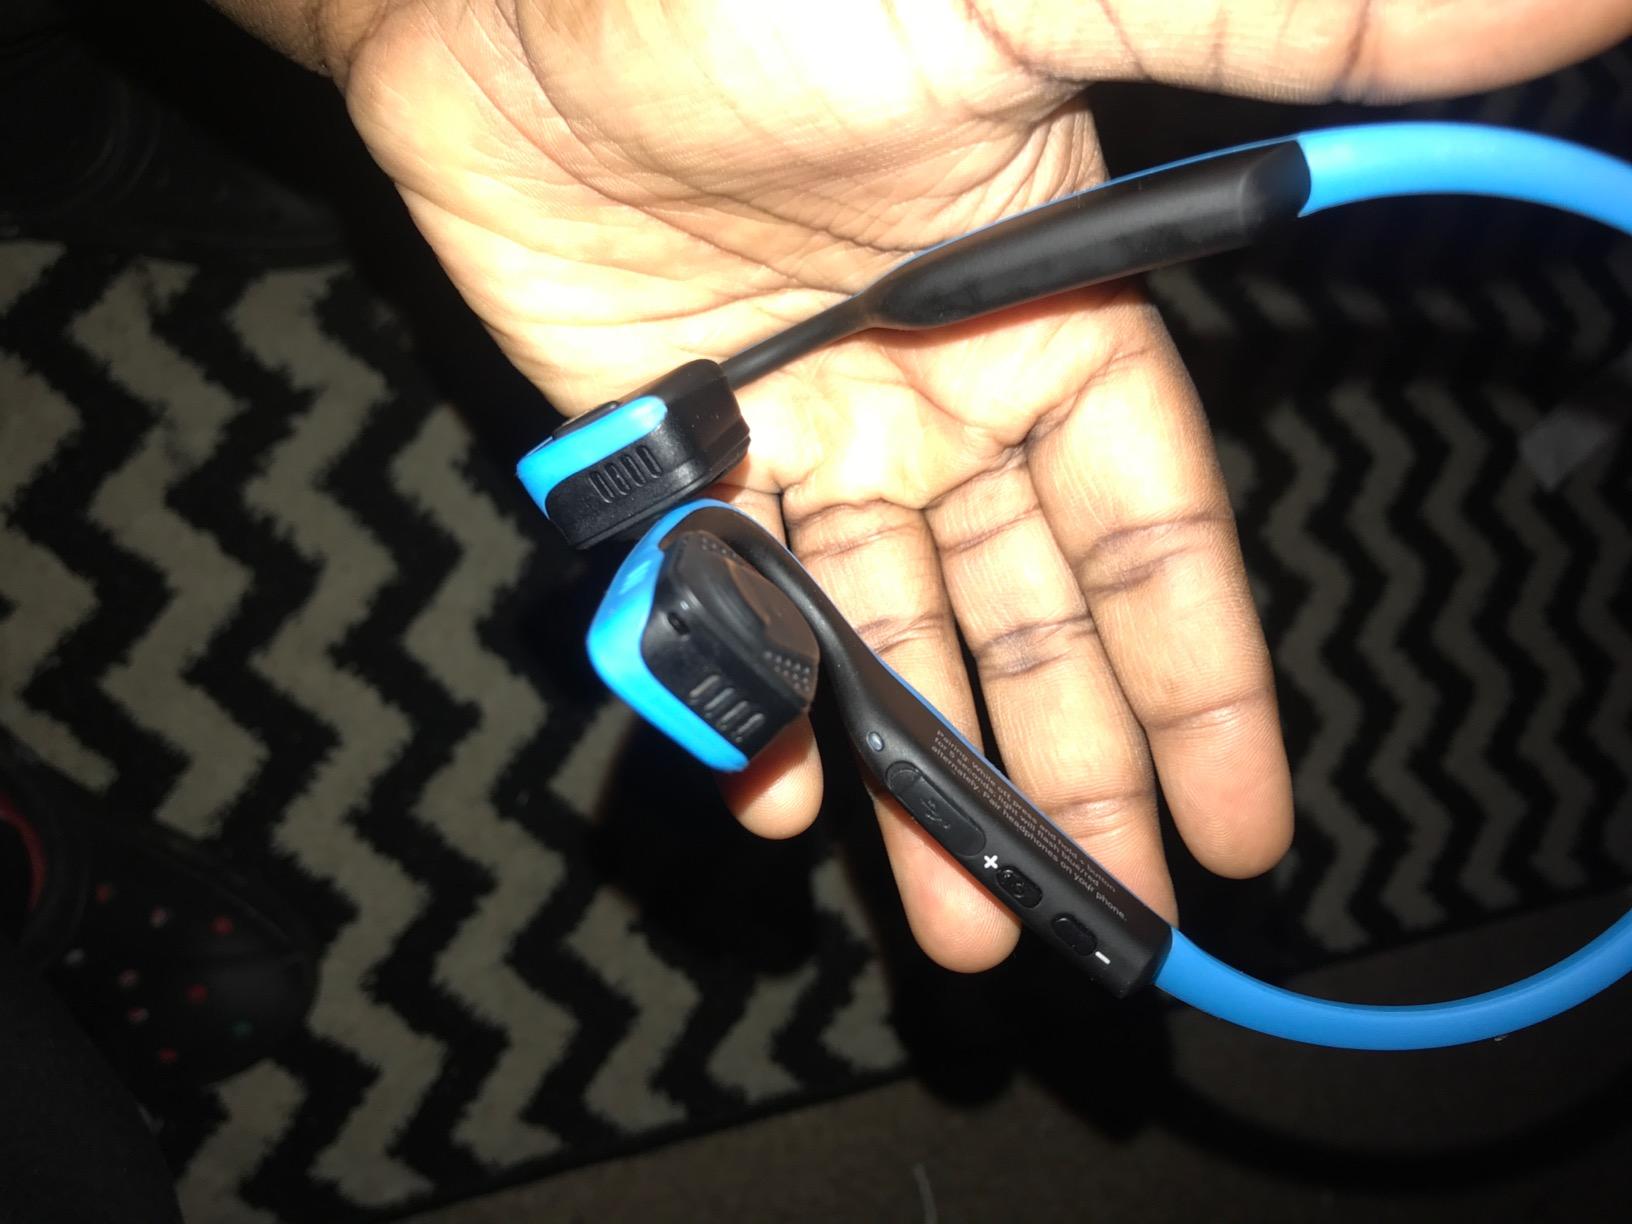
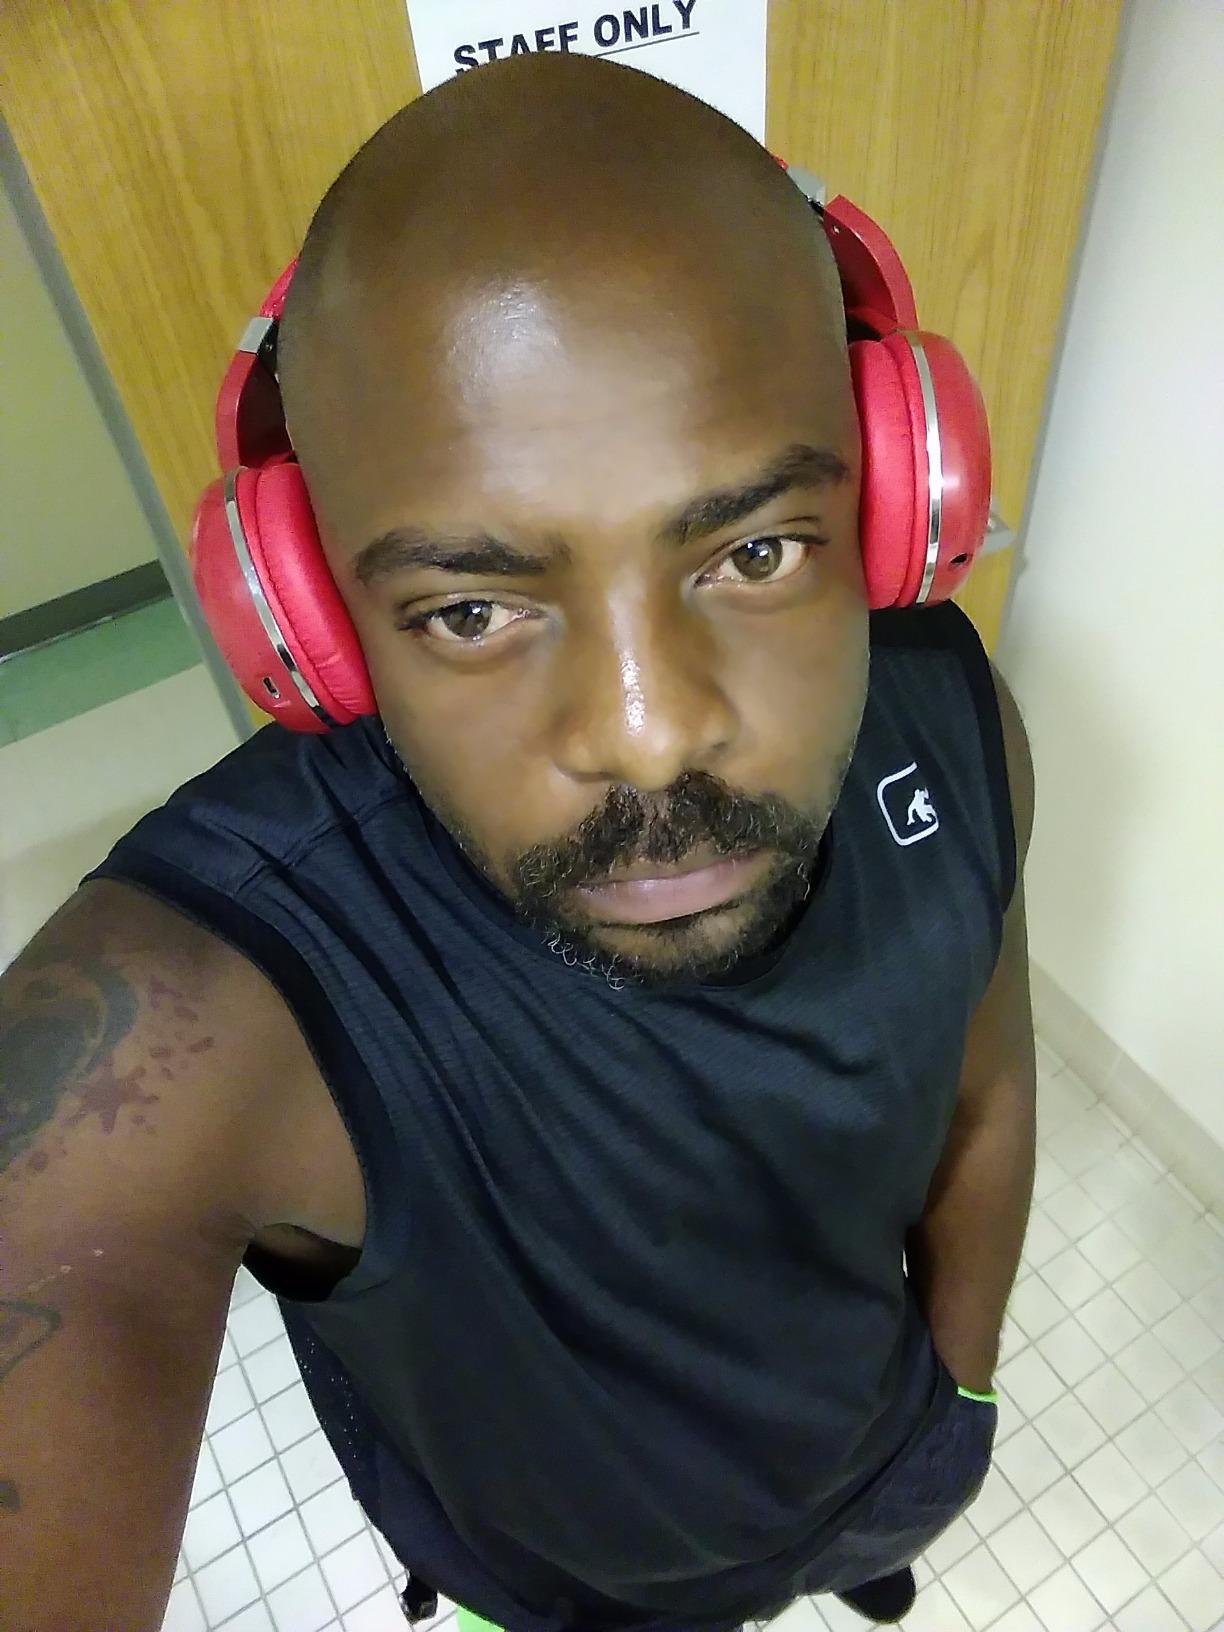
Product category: headphones
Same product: no